Ahista Ahista (2006 film)

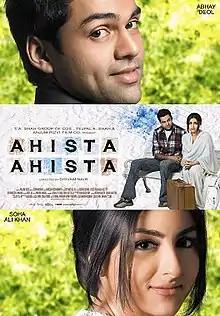
Theatrical release poster

Ahista Ahista is a 2006 Indian Hindi-language romance film starring Abhay Deol, Soha Ali Khan and Shayan Munshi. It was released in August 2006. This film marks the directorial debut of Shivam Nair with a story adapted from Fyodor Dostoevsky's 1848 short story, "White Nights", on which an earlier Raj Kapoor film "Chhalia" was also based. Nair and Imtiaz Ali had earlier directed a telefilm "Witness" for Star Bestsellers, with the same story.